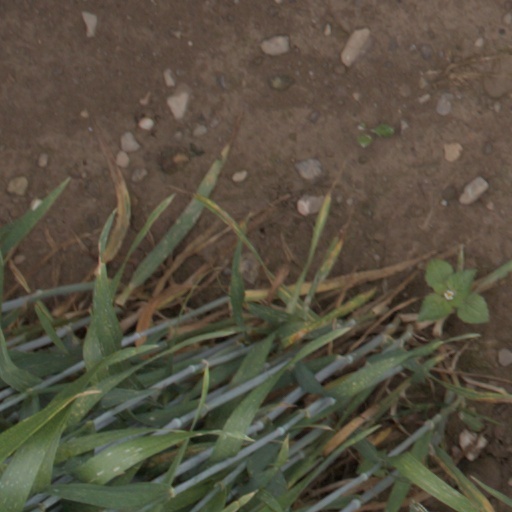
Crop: wheat